Edmontosaurus

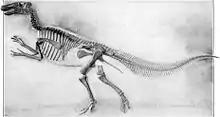
"E. annectens" paratype YPM 2182 at the Yale University Museum, the first nearly complete dinosaur skeleton mounted in the United States.

Because of the incomplete understanding of hadrosaurids at the time, following Marsh's death in 1897, "Claosaurus annectens" was variously classified as a species of "Claosaurus", "Thespesius" or "Trachodon". Opinions varied greatly, as textbooks and encyclopedias drew a distinction between the ""Iguanodon"-like" "Claosaurus annectens" and the "duck-billed" "Hadrosaurus" (based on remains now known as adult "Edmontosaurus annectens"), while Hatcher explicitly identified "C. annectens" as synonymous with the hadrosaurid represented by those same duck-billed skulls. Hatcher's revision, published in 1902, was sweeping, as he considered almost all hadrosaurid genera then known as synonyms of "Trachodon". This included "Cionodon", "Diclonius", "Hadrosaurus", "Ornithotarsus", "Pteropelyx", and "Thespesius", as well as "Claorhynchus" and "Polyonax", which are fragmentary genera now thought to be ceratopsians. Hatcher's work led to a brief consensus until post-1910, when new material from Canada and Montana showed a greater diversity of hadrosaurids than previously suspected. Charles W. Gilmore, in 1915, reassessed hadrosaurids and recommended that "Thespesius" be reintroduced for hadrosaurids from the Lance Formation and rock units of equivalent age and that "Trachodon", based on inadequate material, should be restricted to a hadrosaurid from the older Judith River Formation and its equivalents. In regards to "Claosaurus annectens", he recommended that it be considered the same as "Thespesius occidentalis". His reinstatement of "Thespesius" for Lance-age hadrosaurids would have other consequences for the taxonomy of "Edmontosaurus" in the following decades.